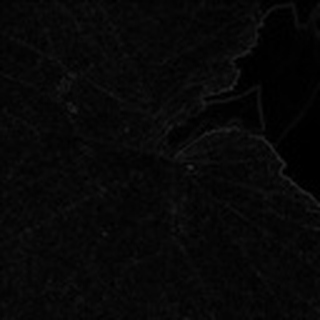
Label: cotton_powdery_mildew